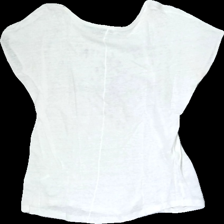
View: back
Type: T-shirt
Category: Ladies
Brand: Zara
Colors: White, Black, Purple, Multicolor
Material: 100% cotton
Pattern: Geometric print
Cut: Regular
Size: S
Season: All
Stains: Major
Damage: crooked seems
Price range: <50
Recommended usage: Recycle